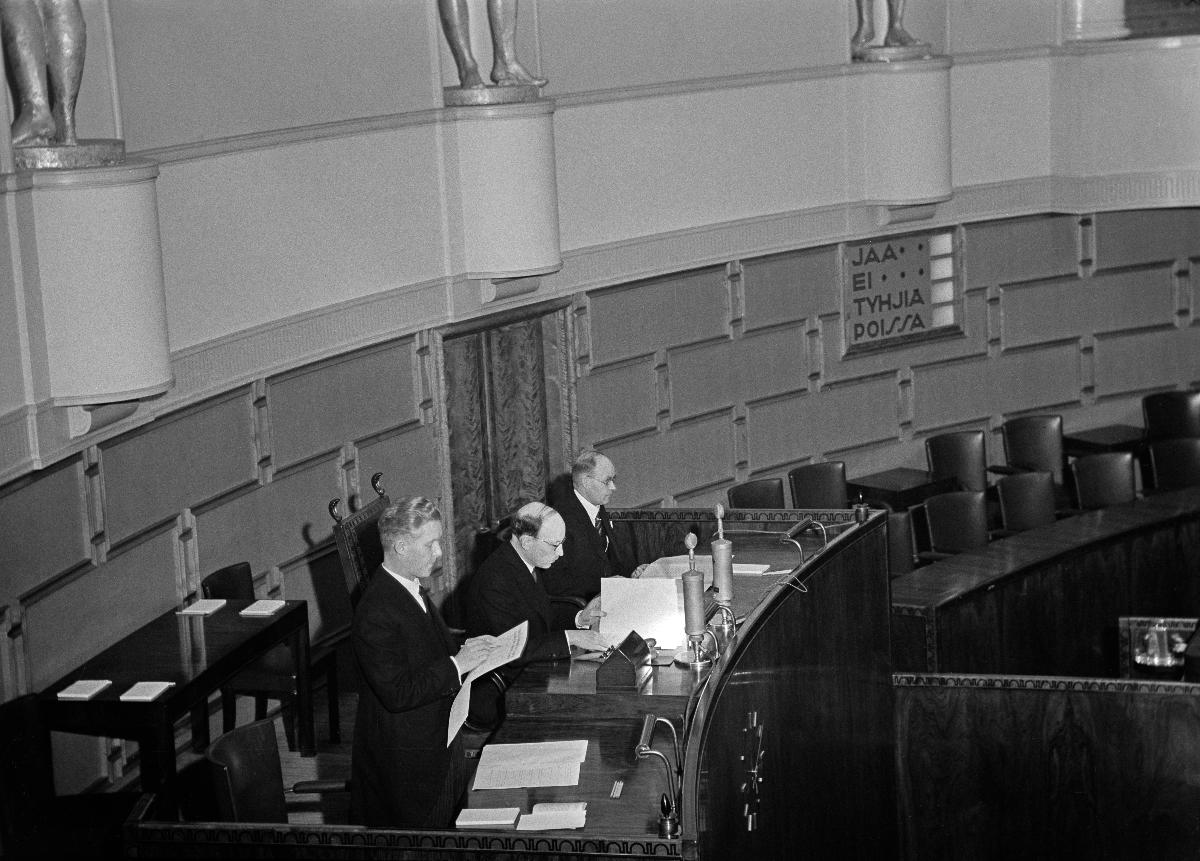
Presidentinvaalit 1940
Presidentvalet 1940; Presidential election in Finland 1940
sisällön kuvaus: Presidentinvaalit eduskunnan istuntosalissa Helsingissä 19.12.1940. content description: Presidential election in the assembly hall of Finland's Parliament in Helsinki 19.12.1940. innehållsbeskrivning: Presidentval i riksdagens plenisal i Helsingfors 19.12.1940.
Kuvaaja: Sundström, Hugo, kuvaaja
Vuosi: 1940
Paikka: Suomi, Uusimaa, Helsinki
Aiheet: Ryti, Risto; HBL; presidentinvaalit; poliitikot; presidential elections; politics; presidential elections of Finland; politicians; presidentval; politik; val; politiker